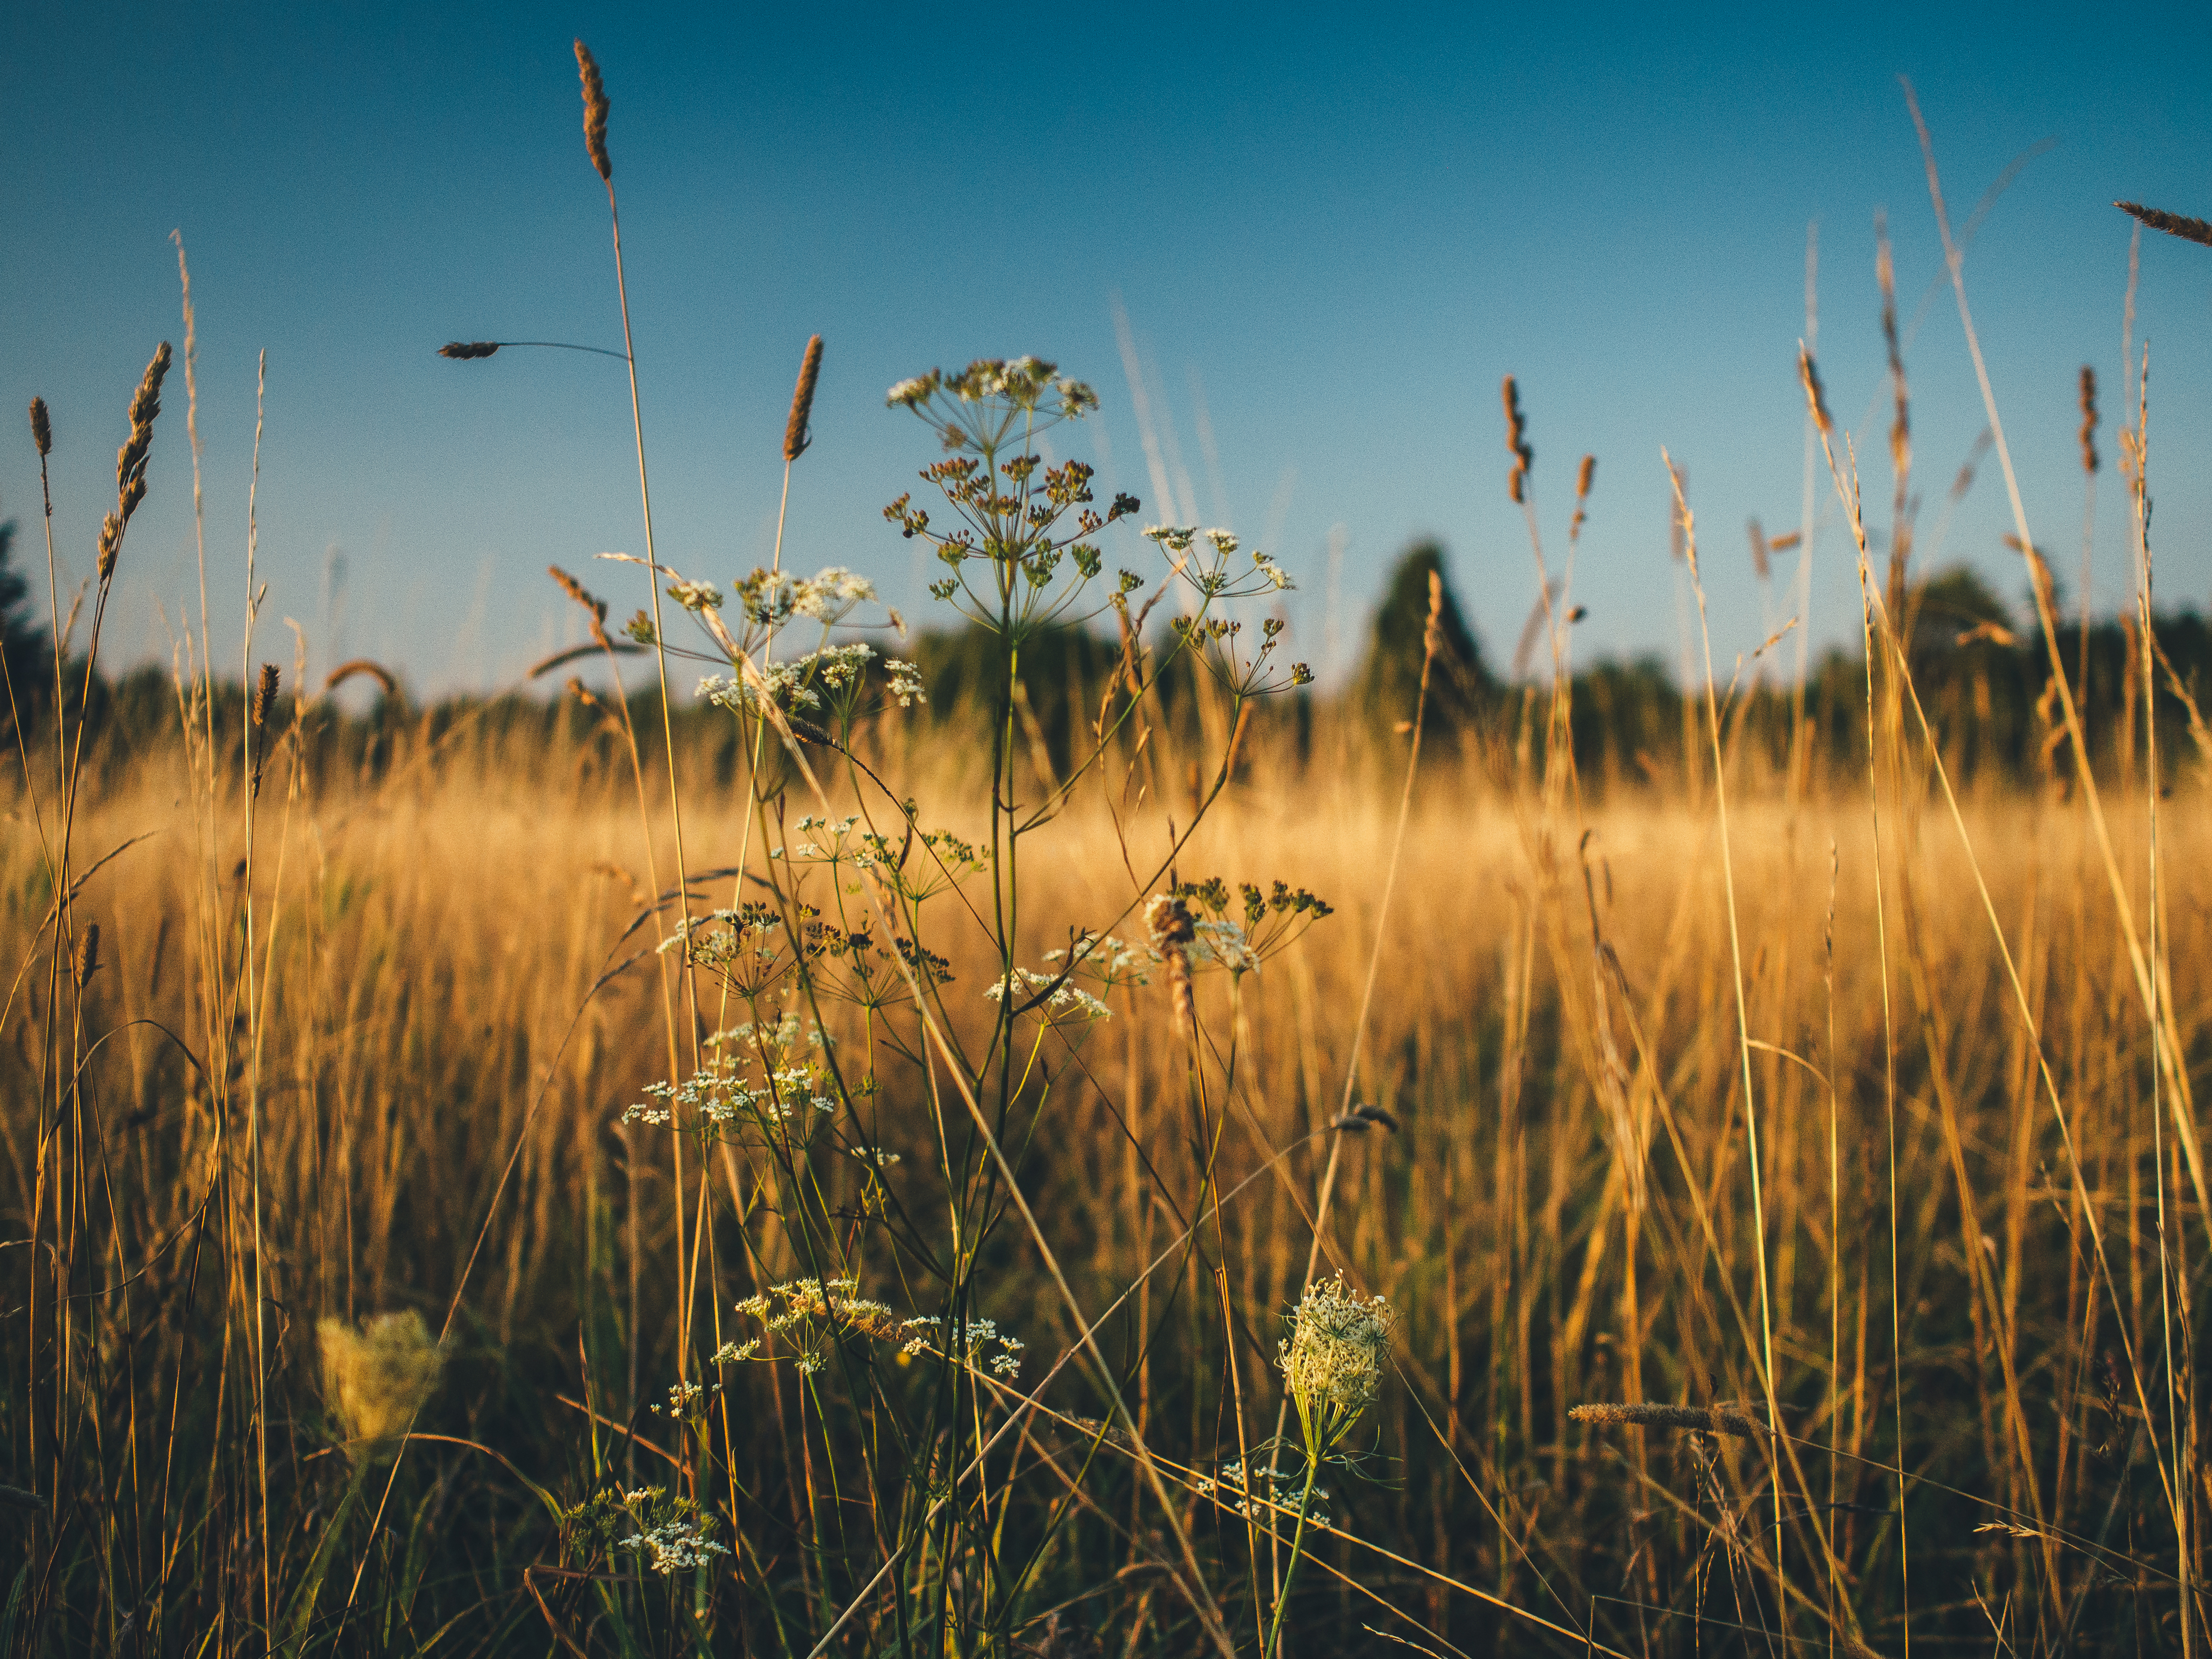
landscape, nature, grass, horizon, marsh, plant, sunrise, sunset, field, meadow, grain, prairie, sunlight, morning, flower, wind, dawn, evening, crop, autumn, agriculture, grassland, wetland, cornfield, habitat, ecosystem, steppe, rural area, natural environment, atmospheric phenomenon, grass family, phragmites